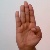
The image shows a hand gesture representing the letter 'B' in Indian Sign Language.